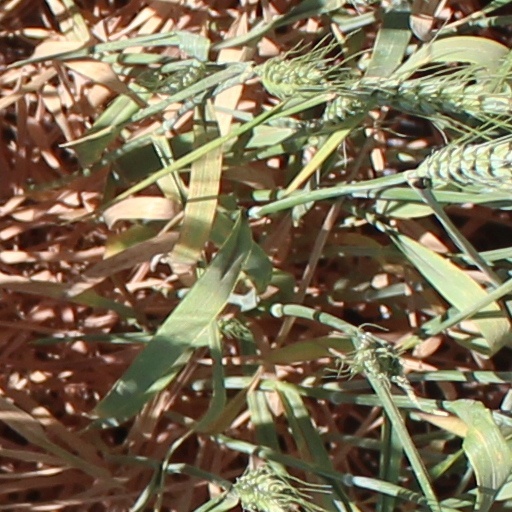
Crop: wheat